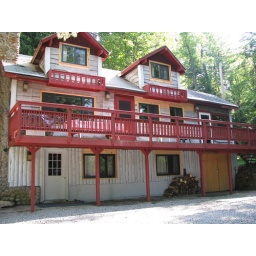
Front of house facing lake with parking in front of house for 6 cars